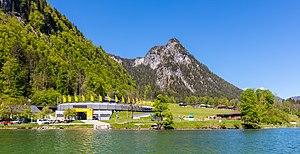
La piste de bobsleigh, luge et skeleton de Königssee est une piste de bobsleigh, luge et skeleton située à Schönau am Königsee, près du Königssee. Elle a été construite en 1968.